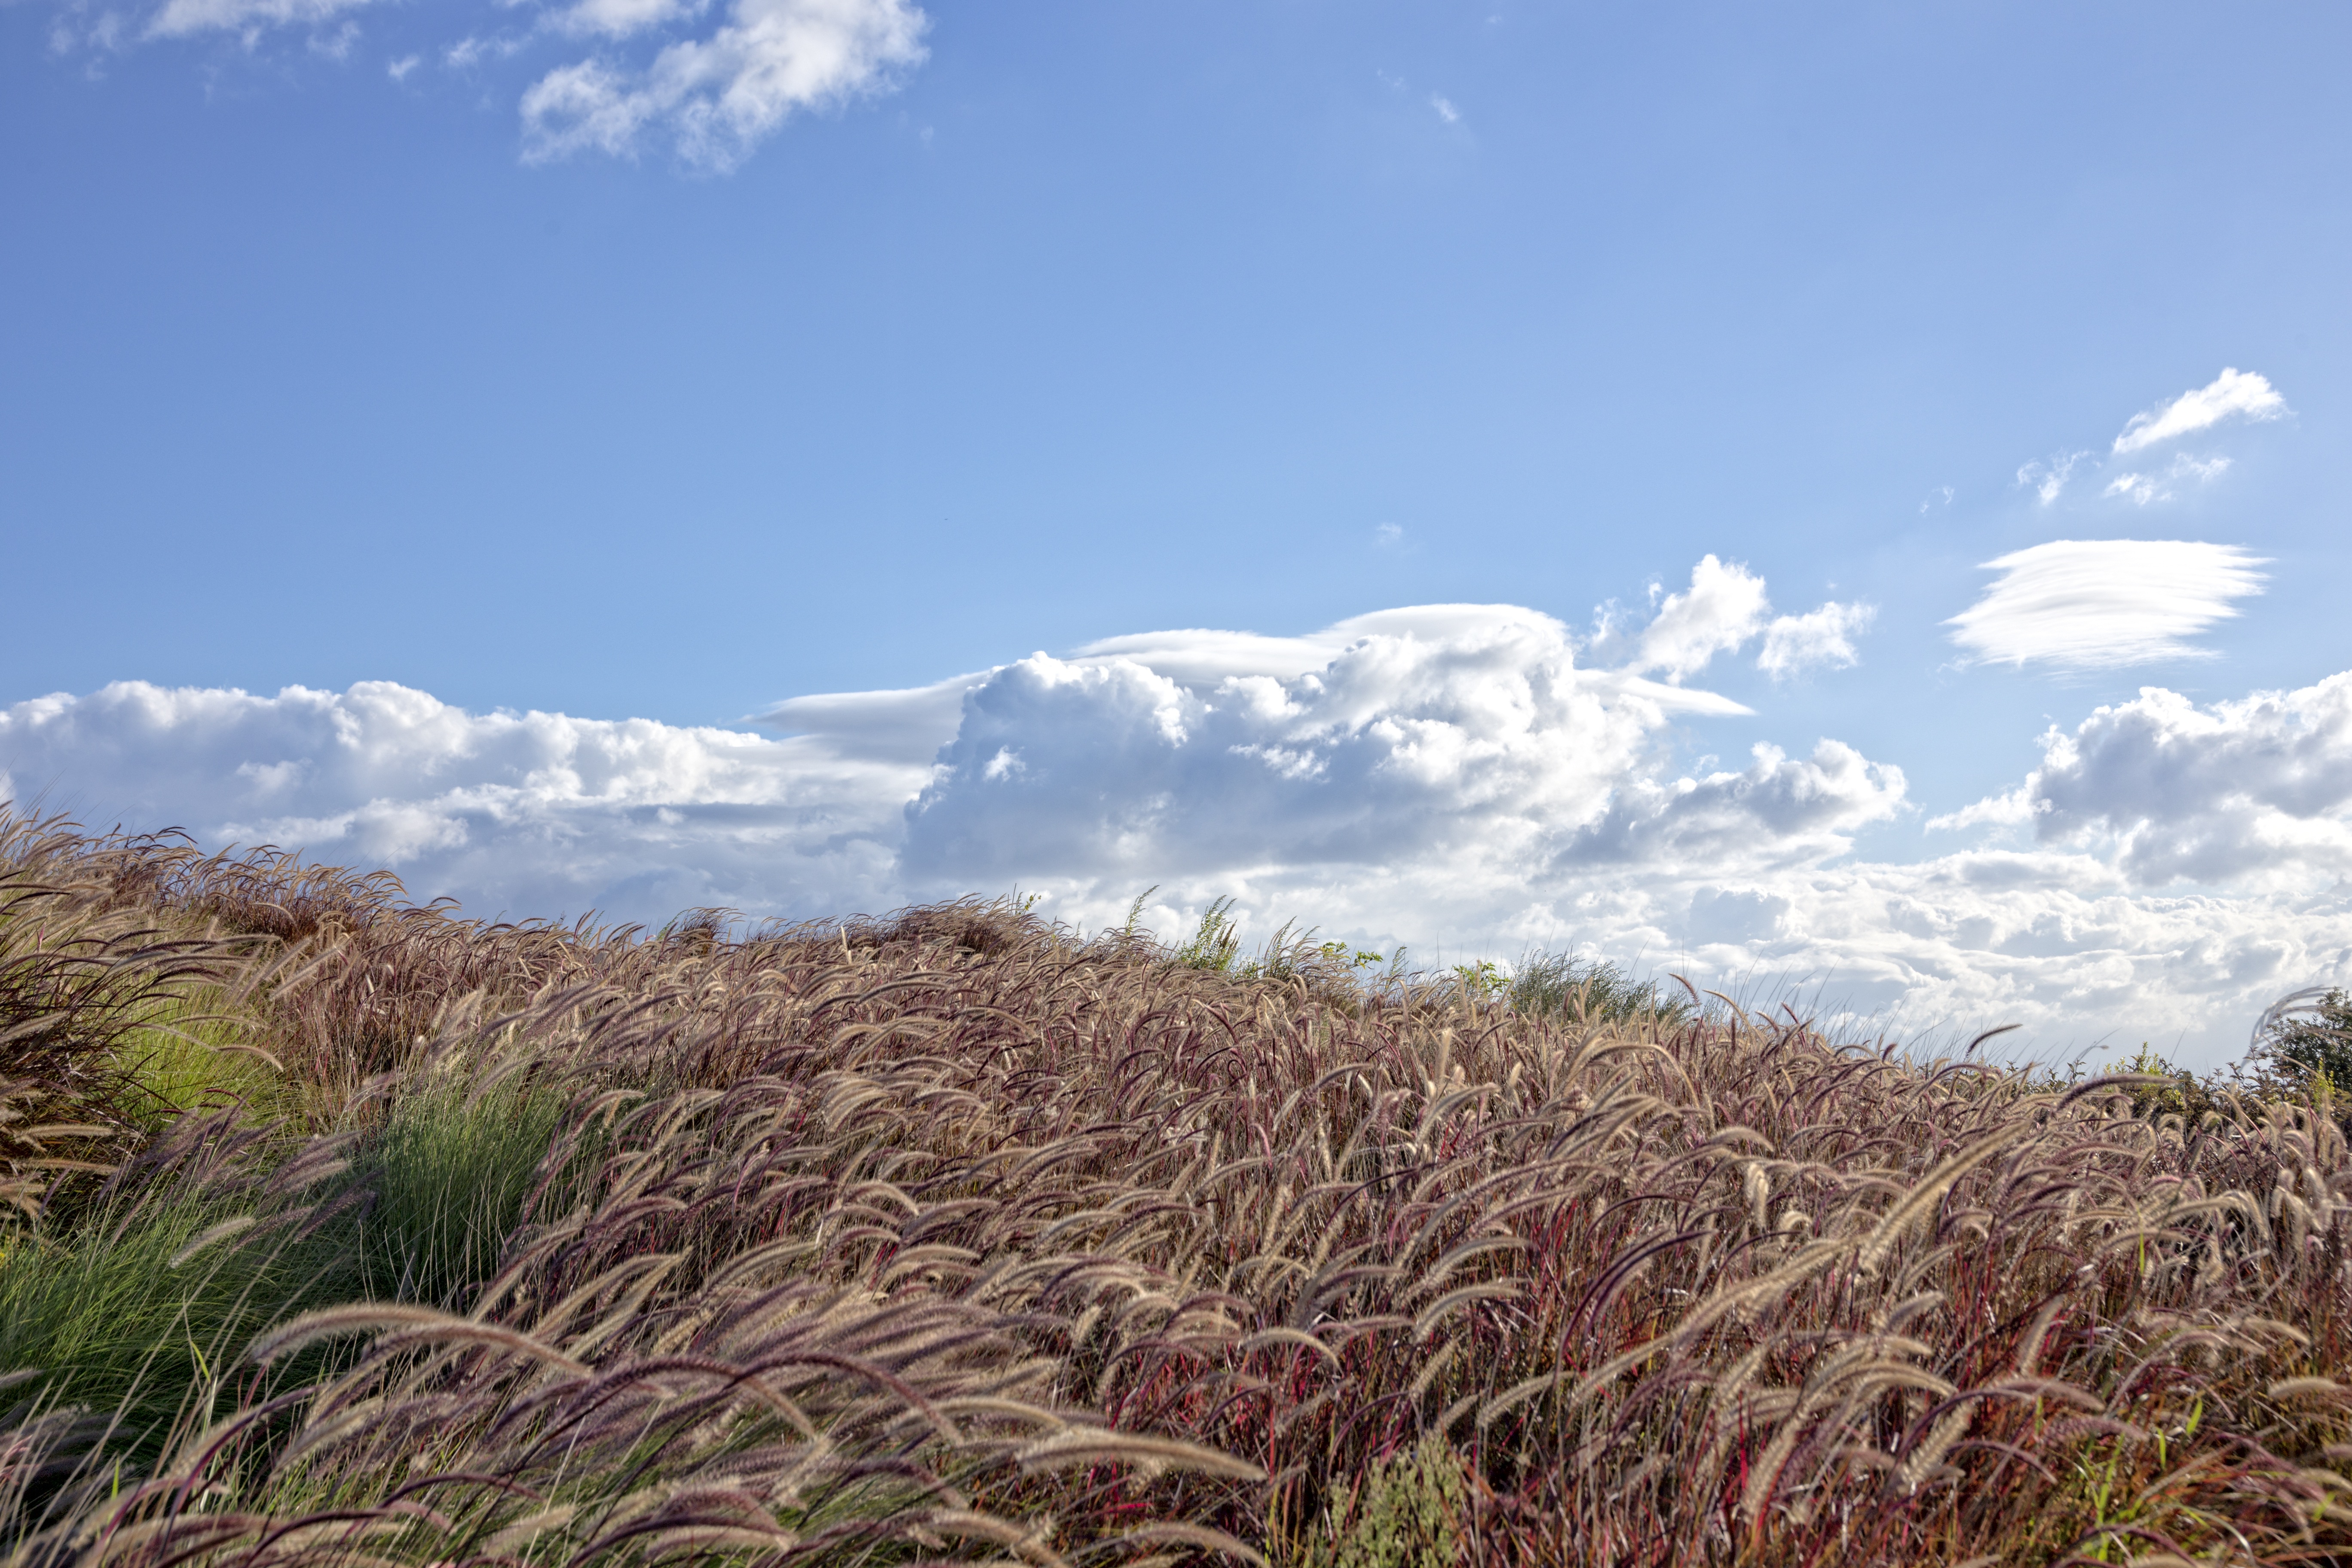
landscape, nature, grass, horizon, wilderness, mountain, cloud, plant, sky, field, meadow, prairie, hill, flower, wind, valley, mountain range, tropical, agriculture, ridge, plain, blue sky, clouds, grassland, badlands, plateau, exotic, ecosystem, sardinia, grasses, steppe, rural area, geographical feature, grass family, mountainous landforms